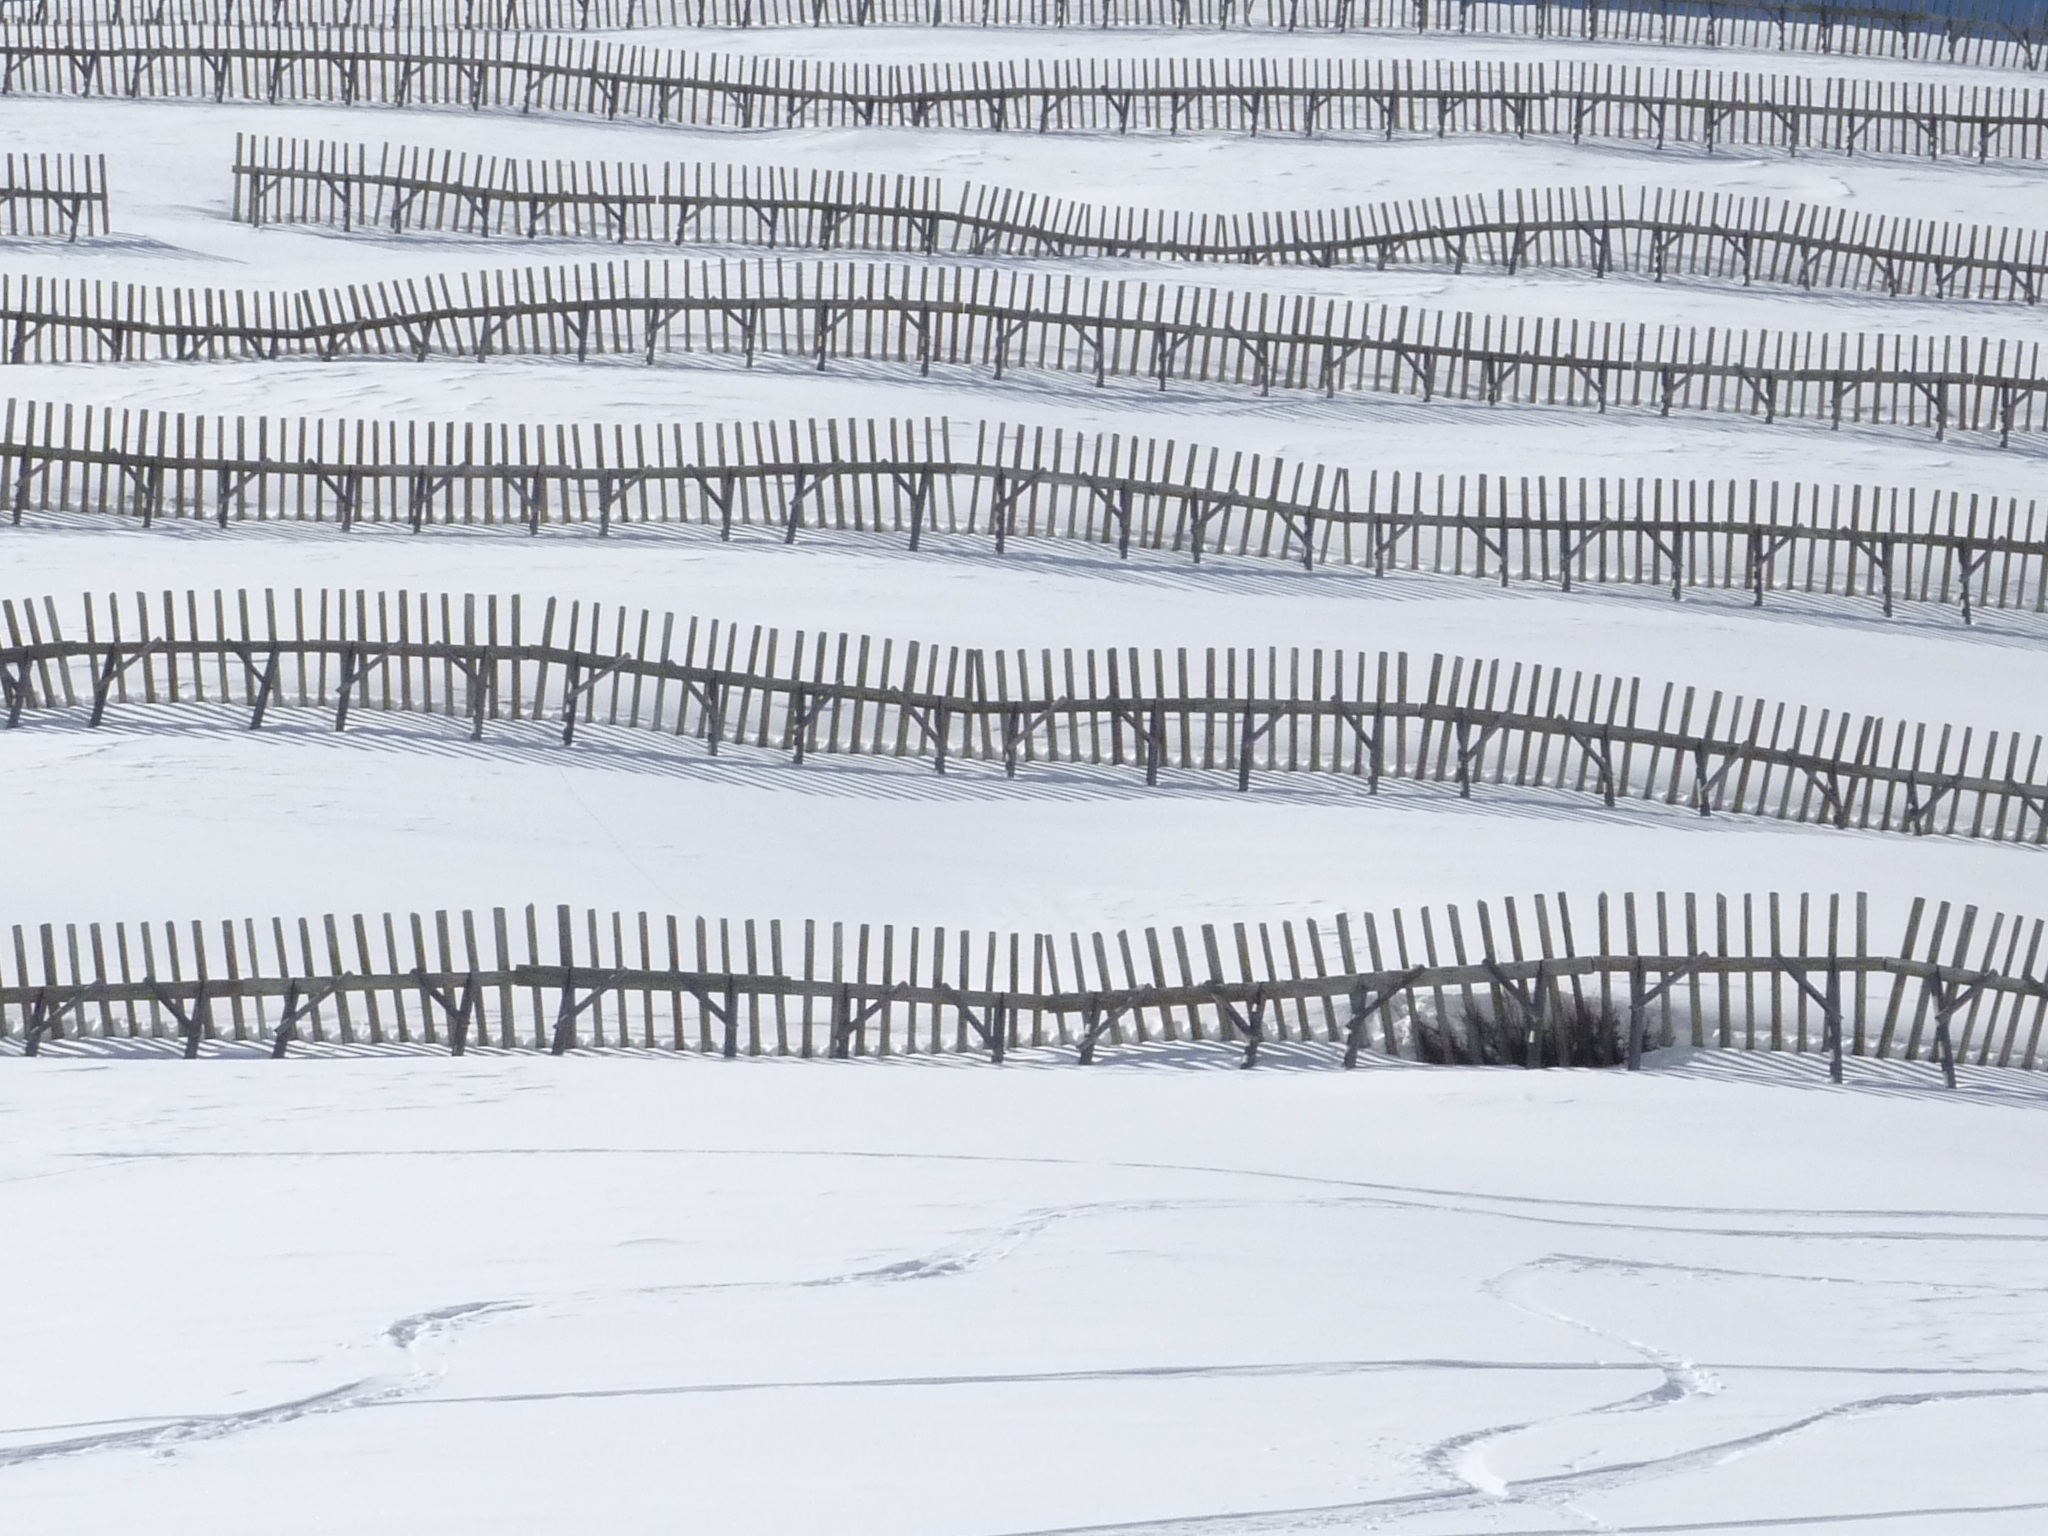
snow, cold, winter, structure, white, line, weather, snowy, alpine, skiing, avalanche, sketch, drawing, mountains, wintry, piste, freezing, ski tour, wood fence, avalanche protection, avalanche control, geological phenomenon